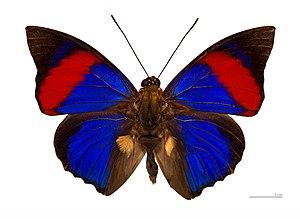
Agrias narcissus est une espèce d'insectes lépidoptères de la famille des Nymphalidae et de la sous-famille des Charaxinae et du genre Agrias.
Les Preponini sont une tribu de lépidoptères de la famille des Nymphalidae et de la sous-famille des Charaxinae.